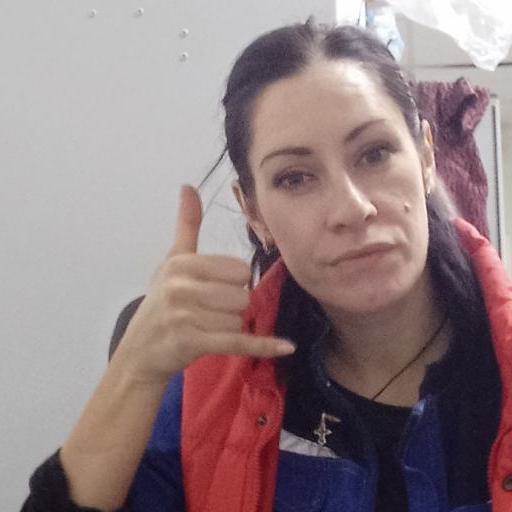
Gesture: call